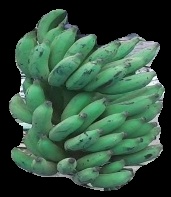
Variety: elakki-bale
Grade: grade3